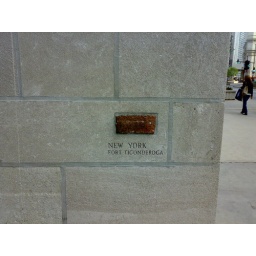
The Tribune Tower incorporates a number of rocks from many famous rock fragments from around the world.